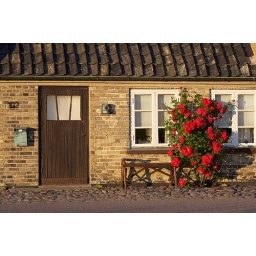
A house with a red rose wine in borstahusen